Kekal

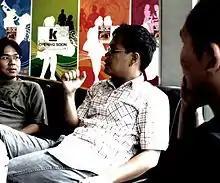
"Audible Minority" album session - 2008

It was revealed later on that the new album was entitled "Audible Minority", and it was meant to be released officially on 25 December 2008 as two versions: a free download and a limited edition Digipak with total 11 songs including a cover of the A-ha song "Locust". The Digipak version was never released, and the album ended up being offered only as a free download instead.